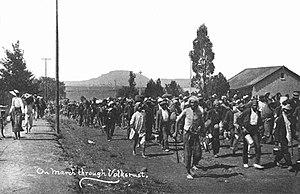
L’apartheid était une politique dite de « développement séparé » affectant des populations selon des critères raciaux ou ethniques dans des zones géographiques déterminées. Il fut conceptualisé et introduit à partir de 1948 en Afrique du Sud par le Parti national, puis aboli le 30 juin 1991. La politique d'apartheid se voulait l'aboutissement institutionnel d'une politique et d'une pratique jusque-là empirique de ségrégation raciale, élaborée en Afrique du Sud depuis la fondation par la Compagnie néerlandaise des Indes orientales de la colonie du Cap en 1652. Avec l'apartheid, le rattachement territorial et le statut social dépendaient du statut racial de l'individu. L'apartheid a également été appliqué de 1959 à 1979 dans le Sud-Ouest africain, alors administré par l'Afrique du Sud.
La non-violence est un principe du christianisme, des religions de l'Inde, de l'islam et de la philosophie qui se définit comme une « opposition à la violence sans nuire ou causer du tort à autrui ».